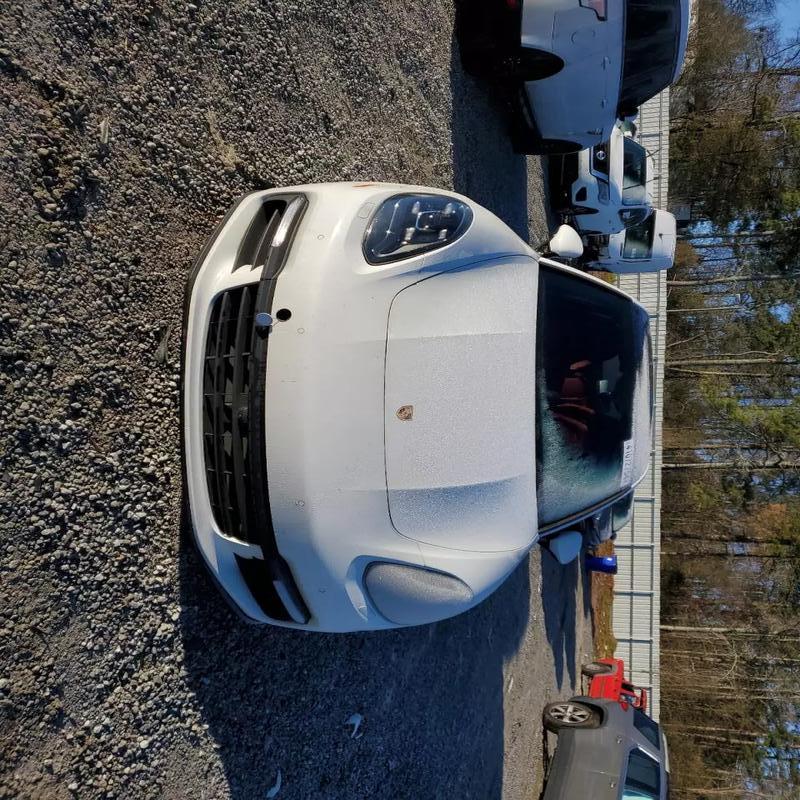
Aucun dommage détecté.
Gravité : aucun